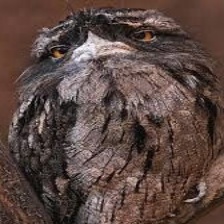
Species: TAWNY FROGMOUTH
Scientific name: PODARGUS STRIGOIDES